Revolutions and interventions in Hungary (1918–1920)

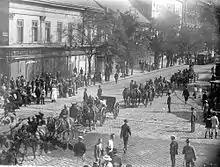
Romanian artillery marching through Budapest

After the Hungarian–Romanian War, the country was totally defeated.